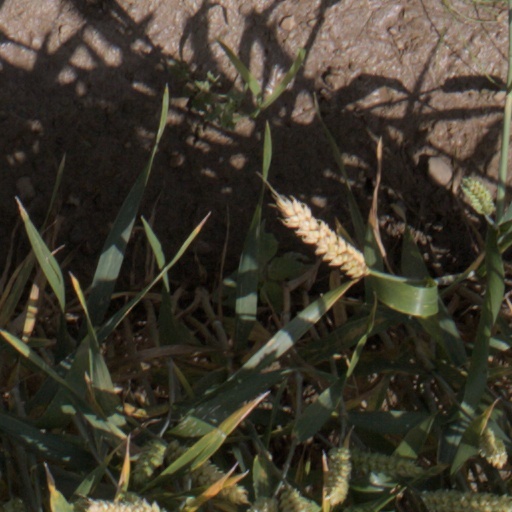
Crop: wheat